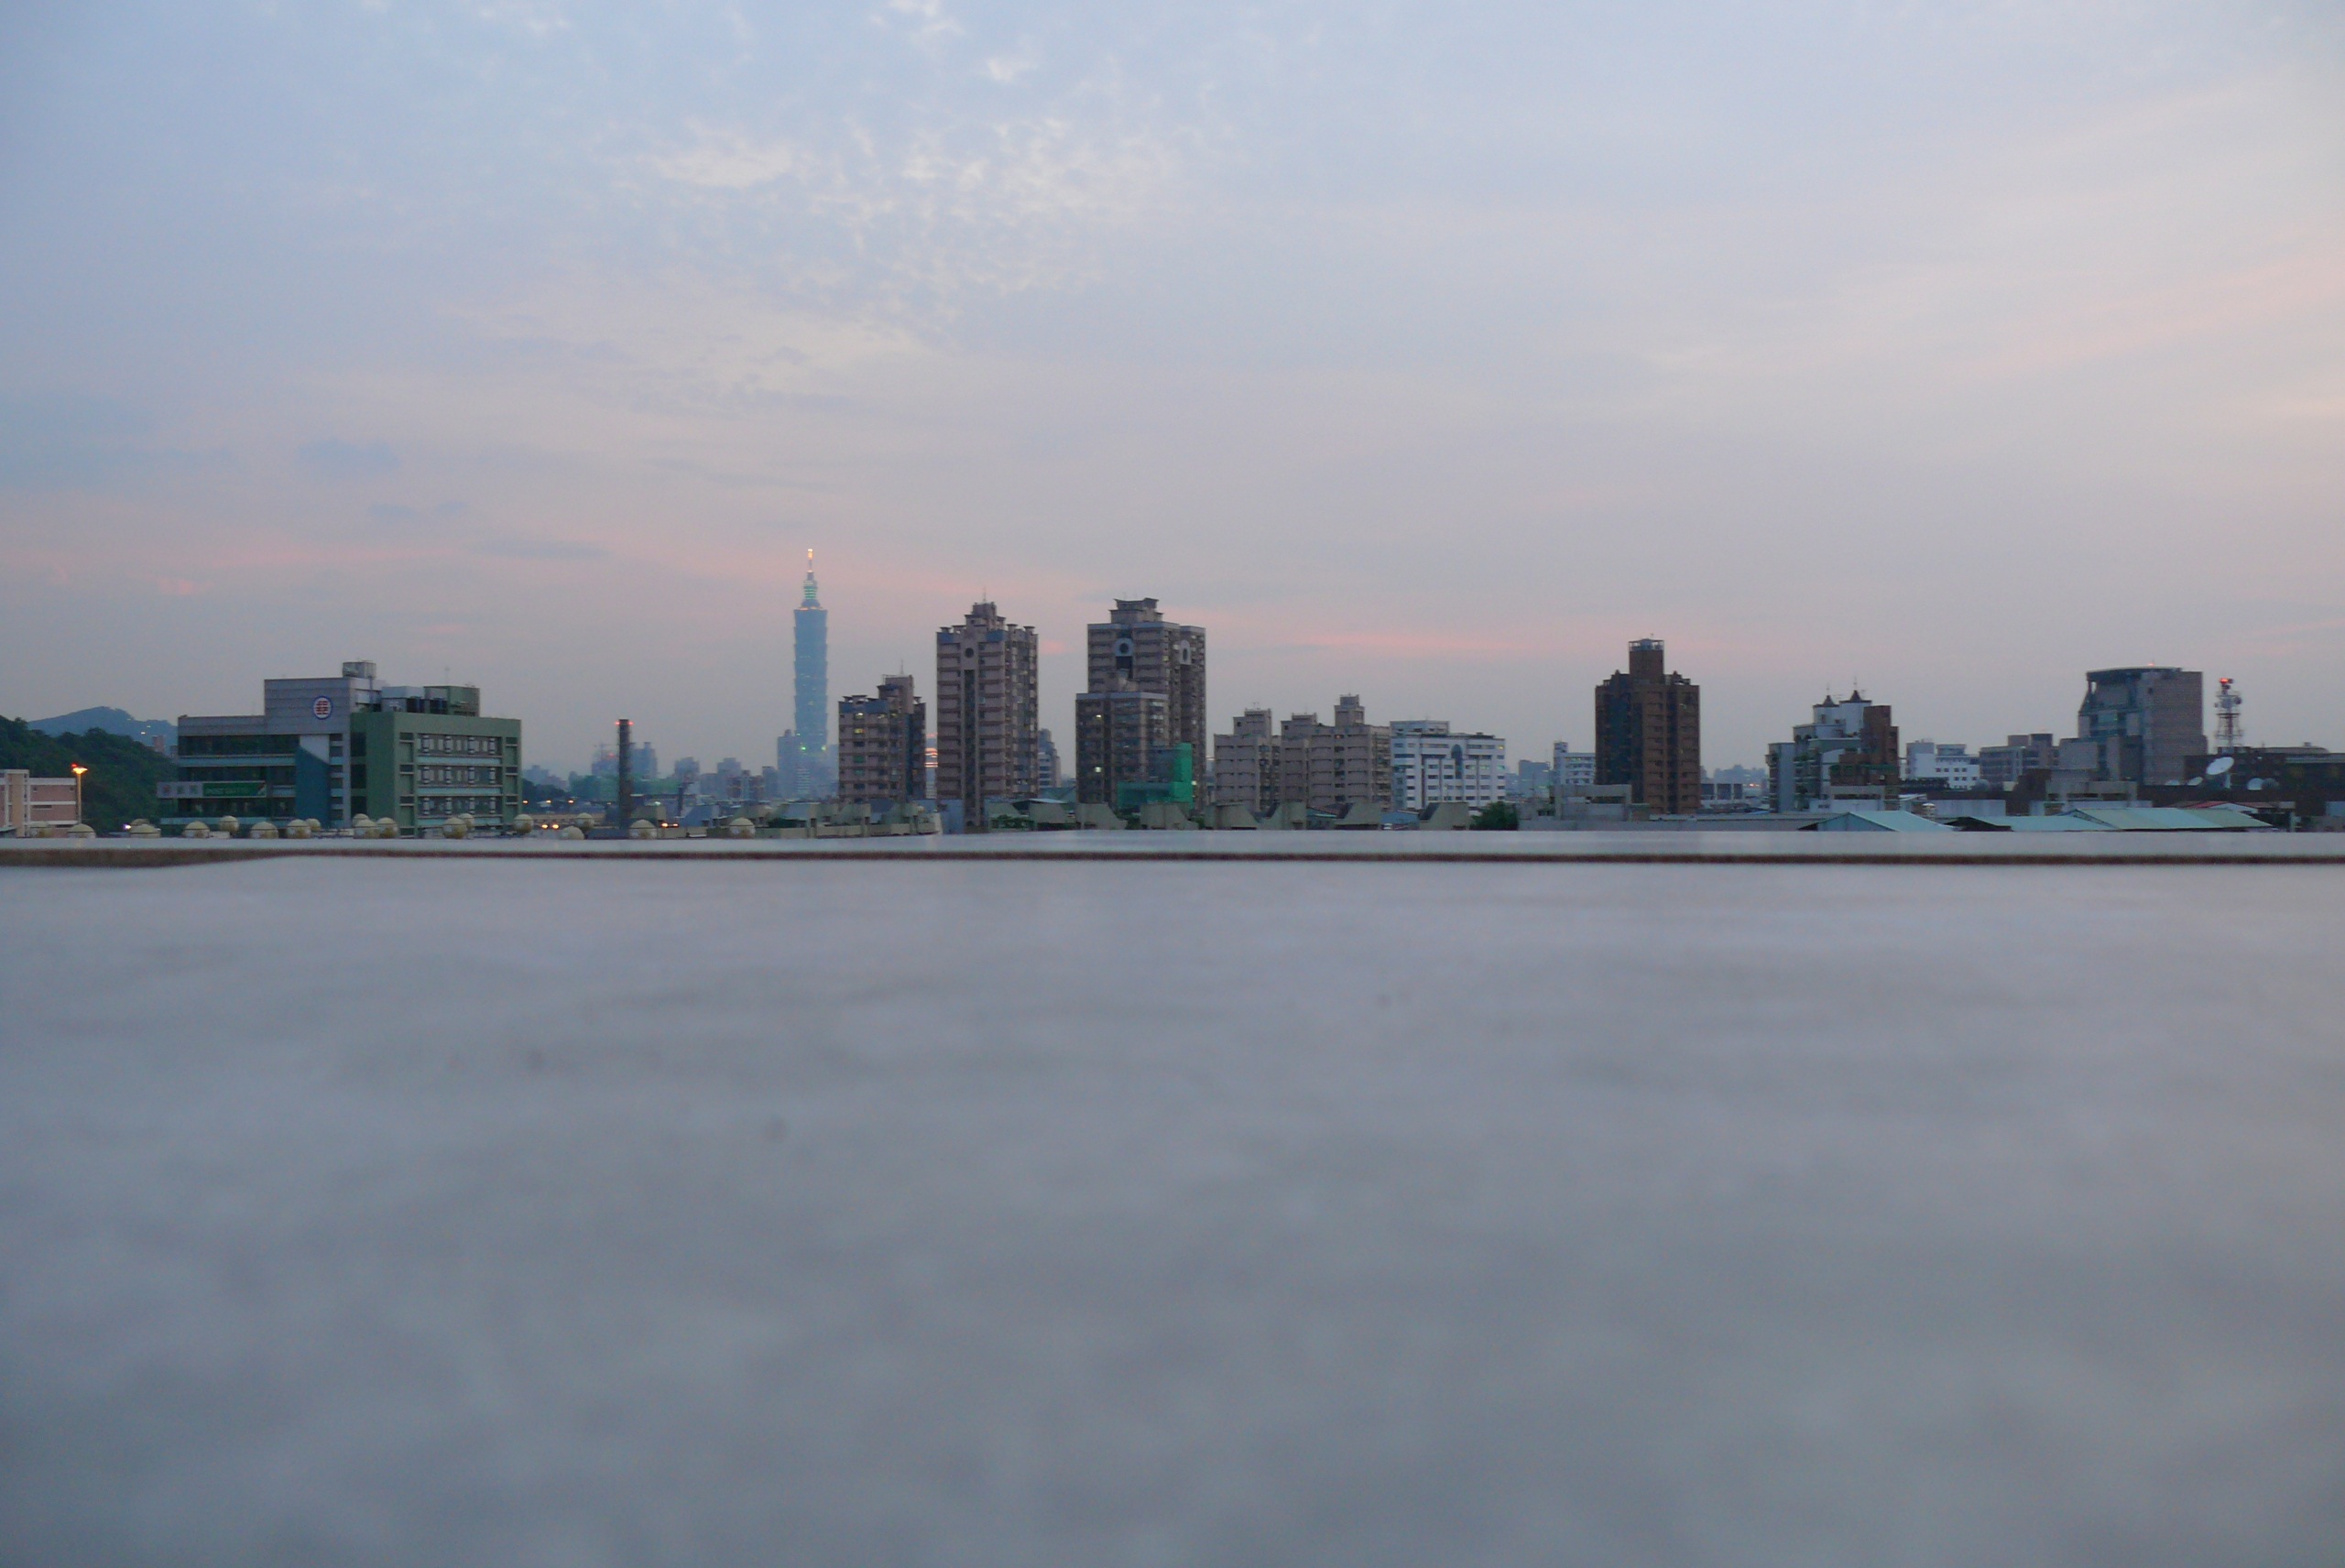
horizon, skyline, city, skyscraper, cityscape, downtown, dusk, taipei, taiwan, the level of, geographical feature, human settlement, metropolitan area